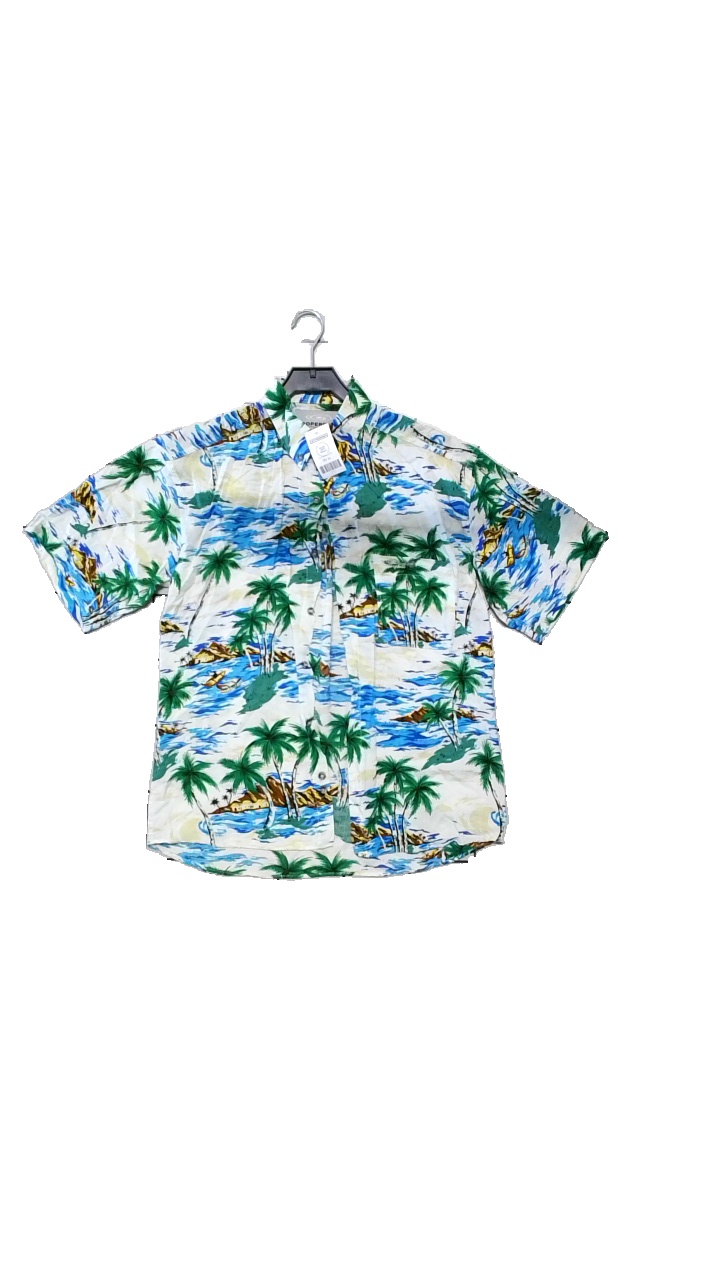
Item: Shirt (Unisex)
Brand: Cooperphill
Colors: Multicolor, Blue, Green, White
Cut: Regular, Loose
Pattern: Floral print
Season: All
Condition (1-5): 4
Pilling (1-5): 4
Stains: Minor
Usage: Reuse
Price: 50-100